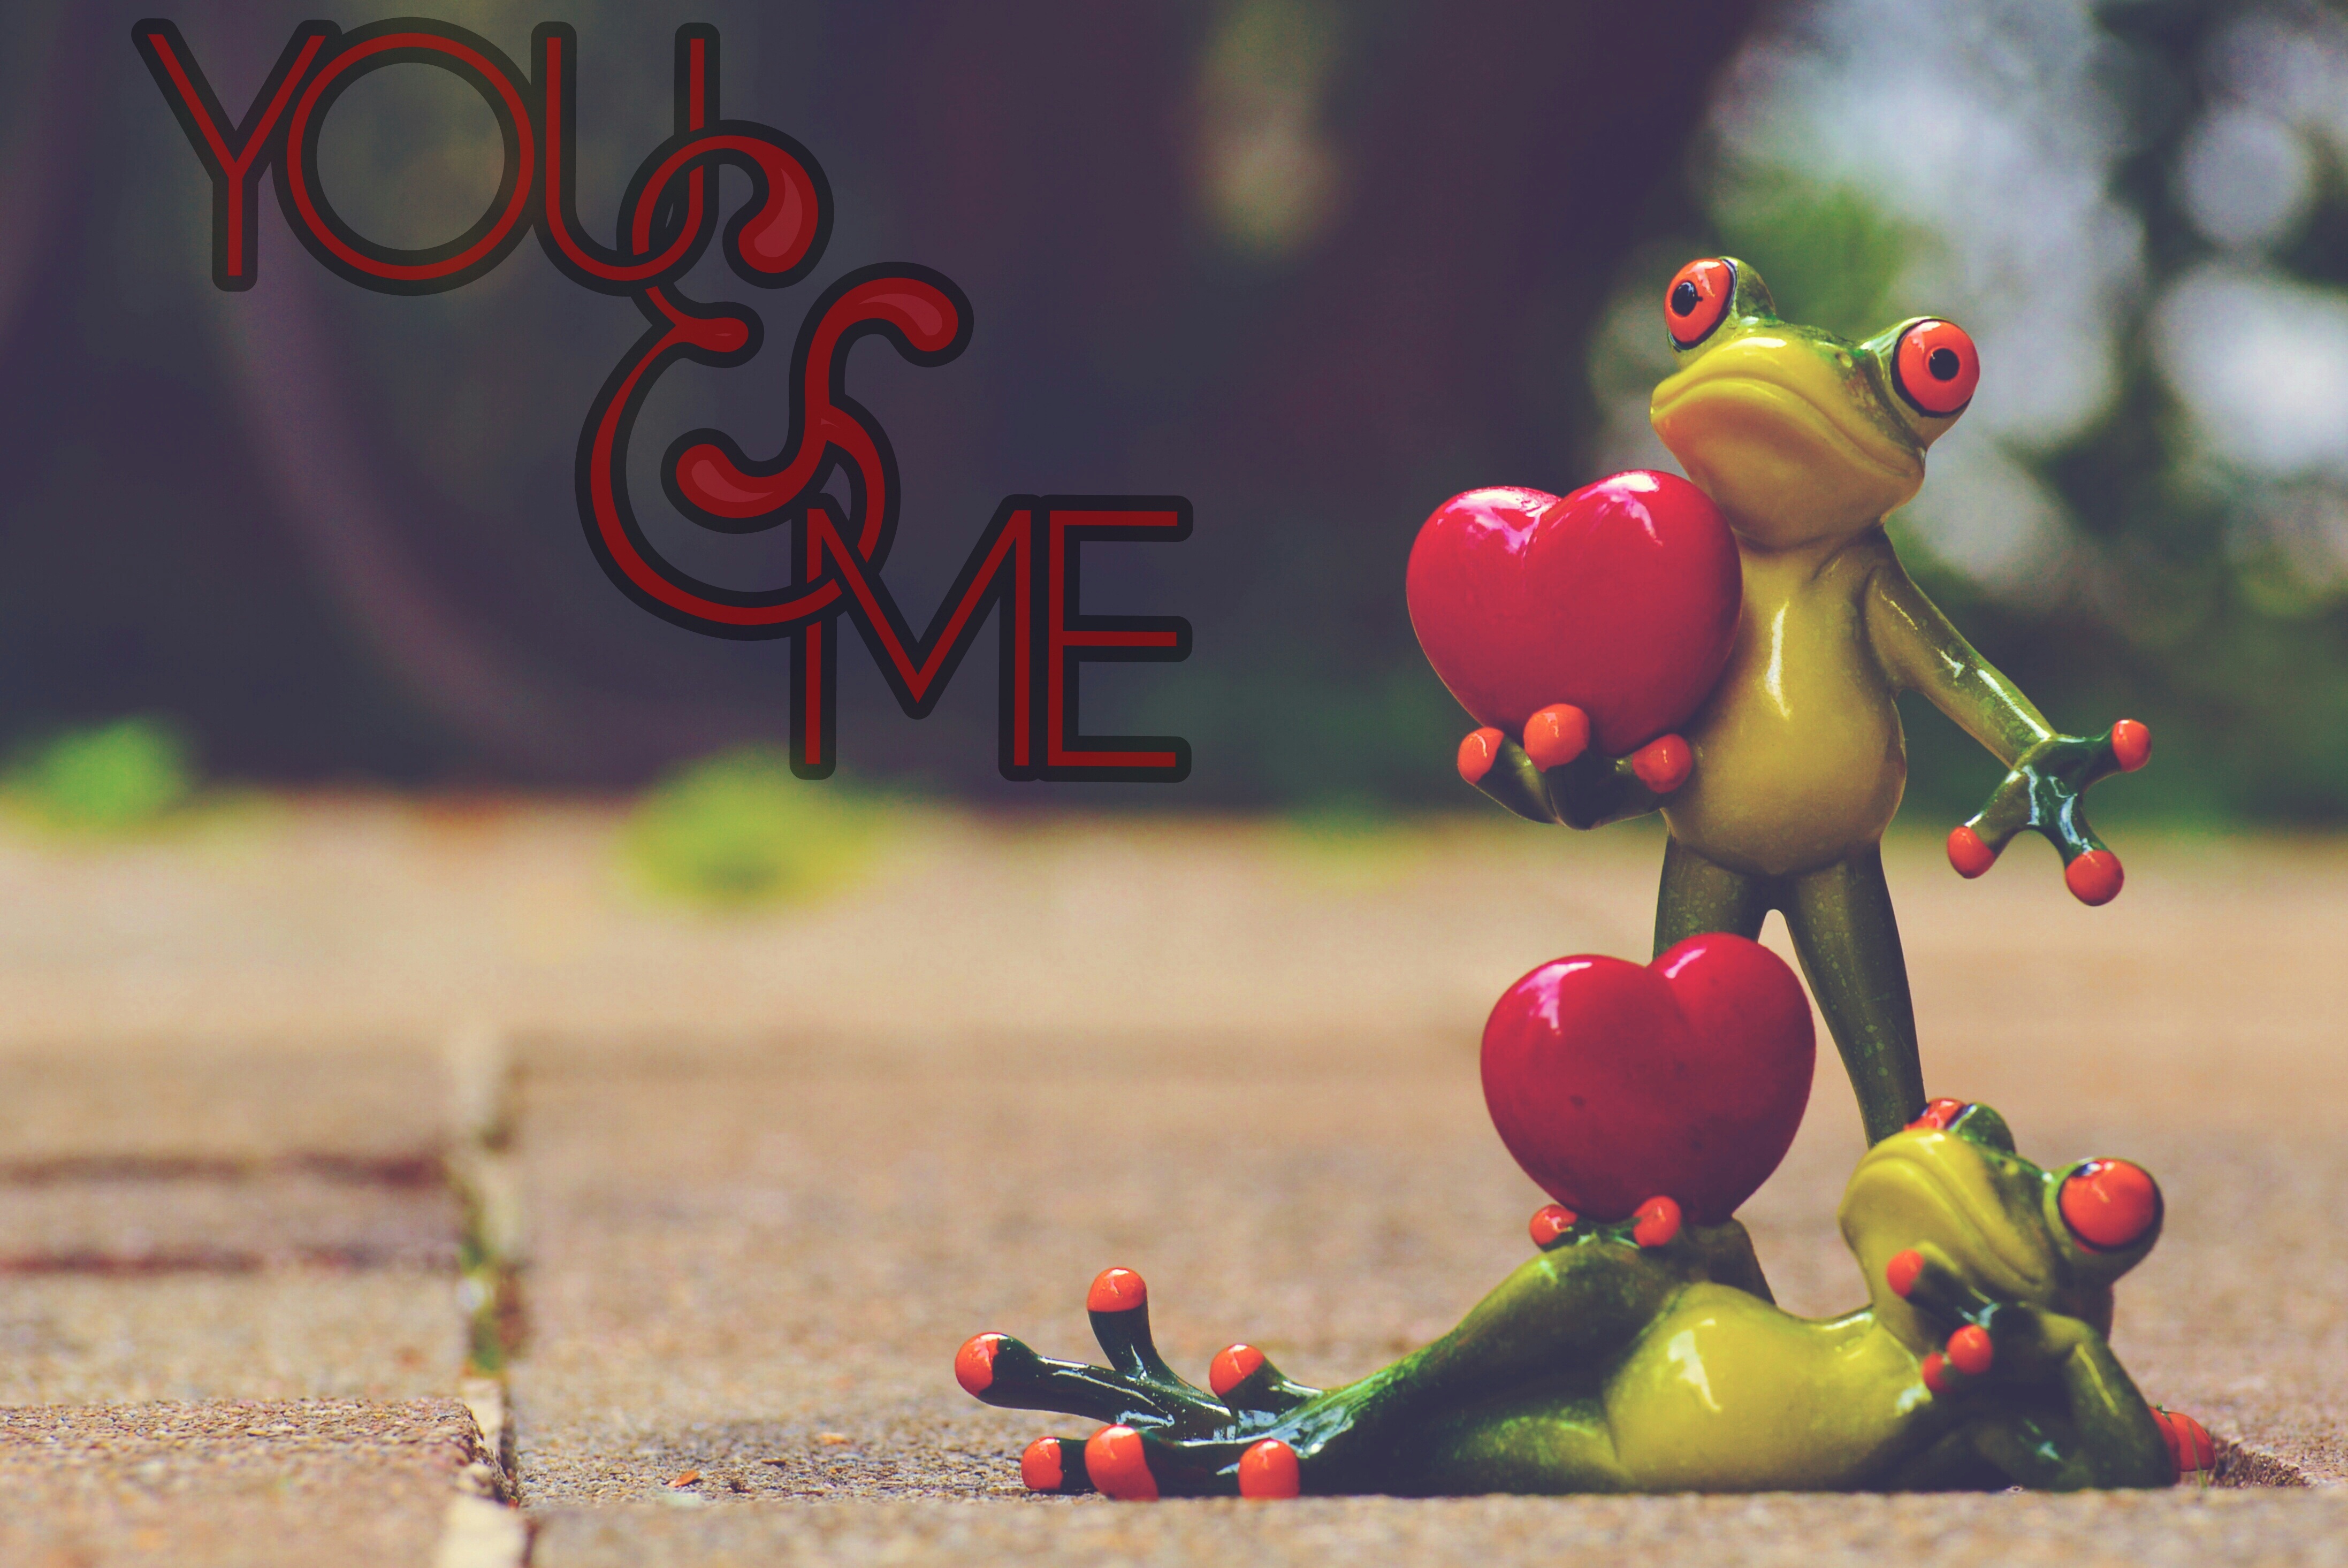
play, animal, cute, love, heart, green, red, color, frog, amphibian, toy, fun, figure, pose, funny, pair, greeting card, frogs, screenshot, valentine's day